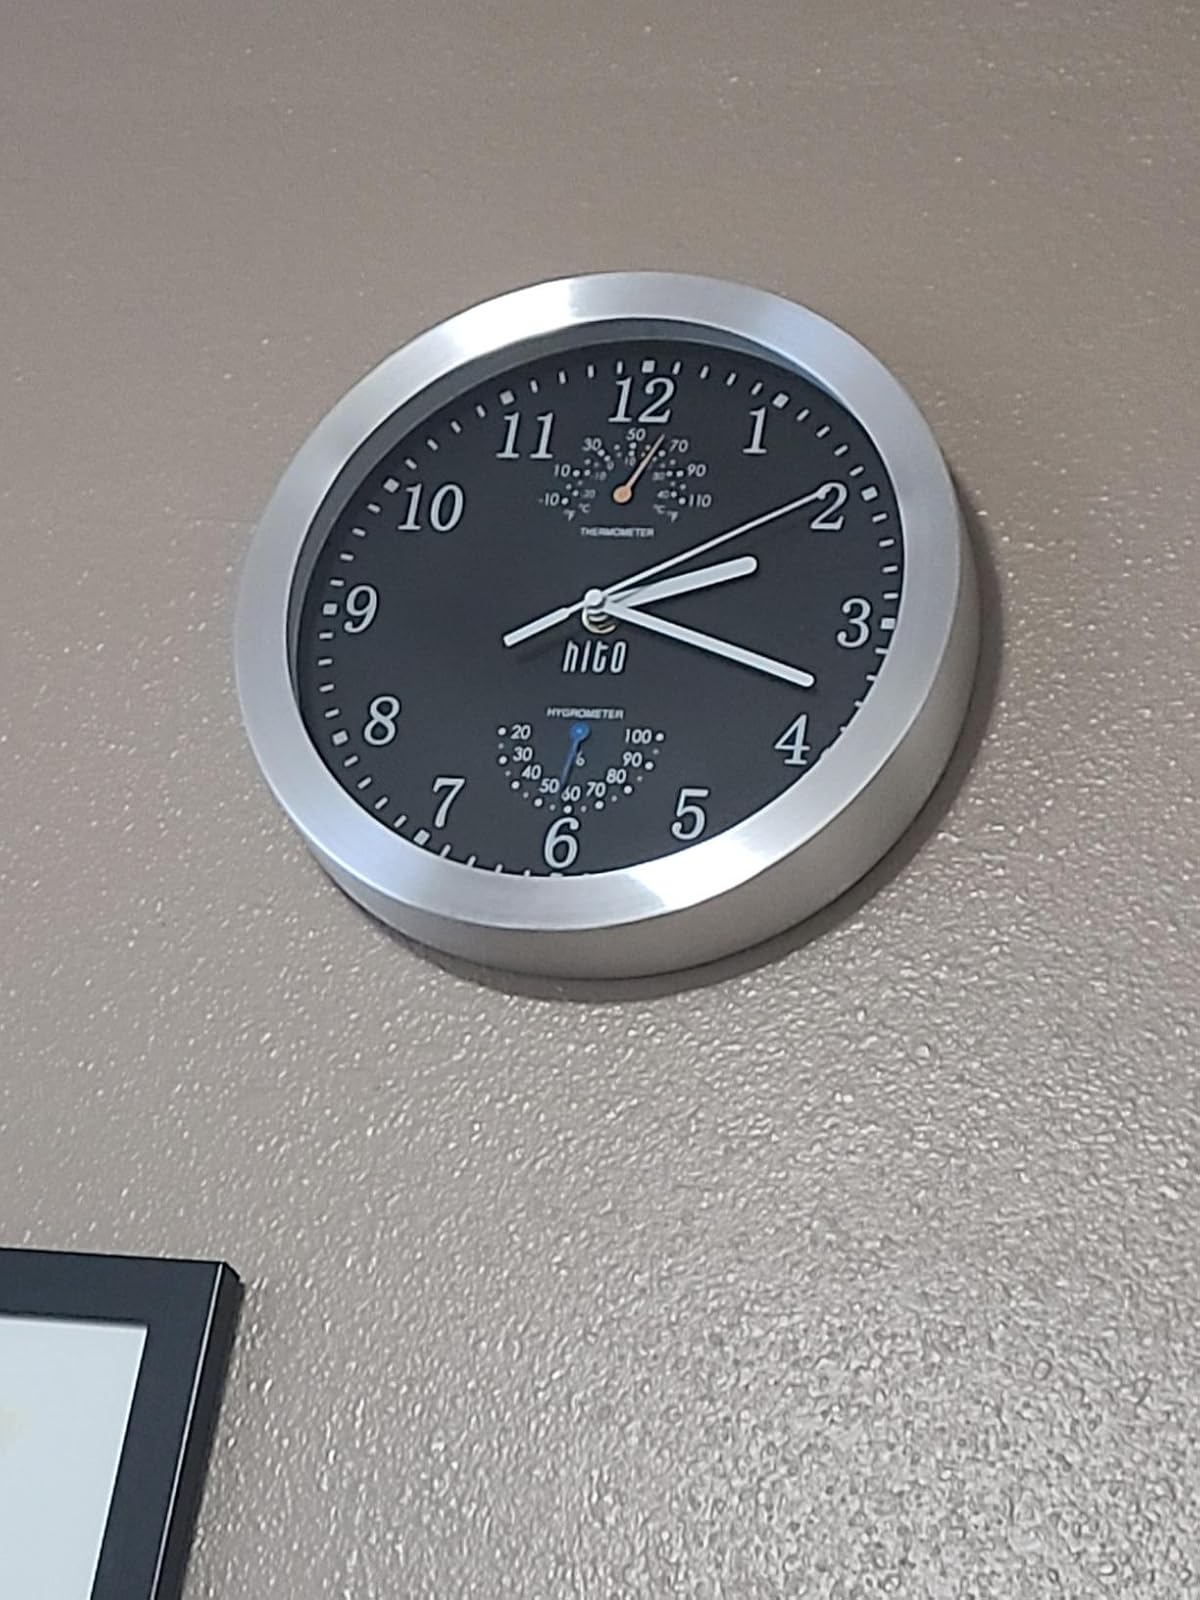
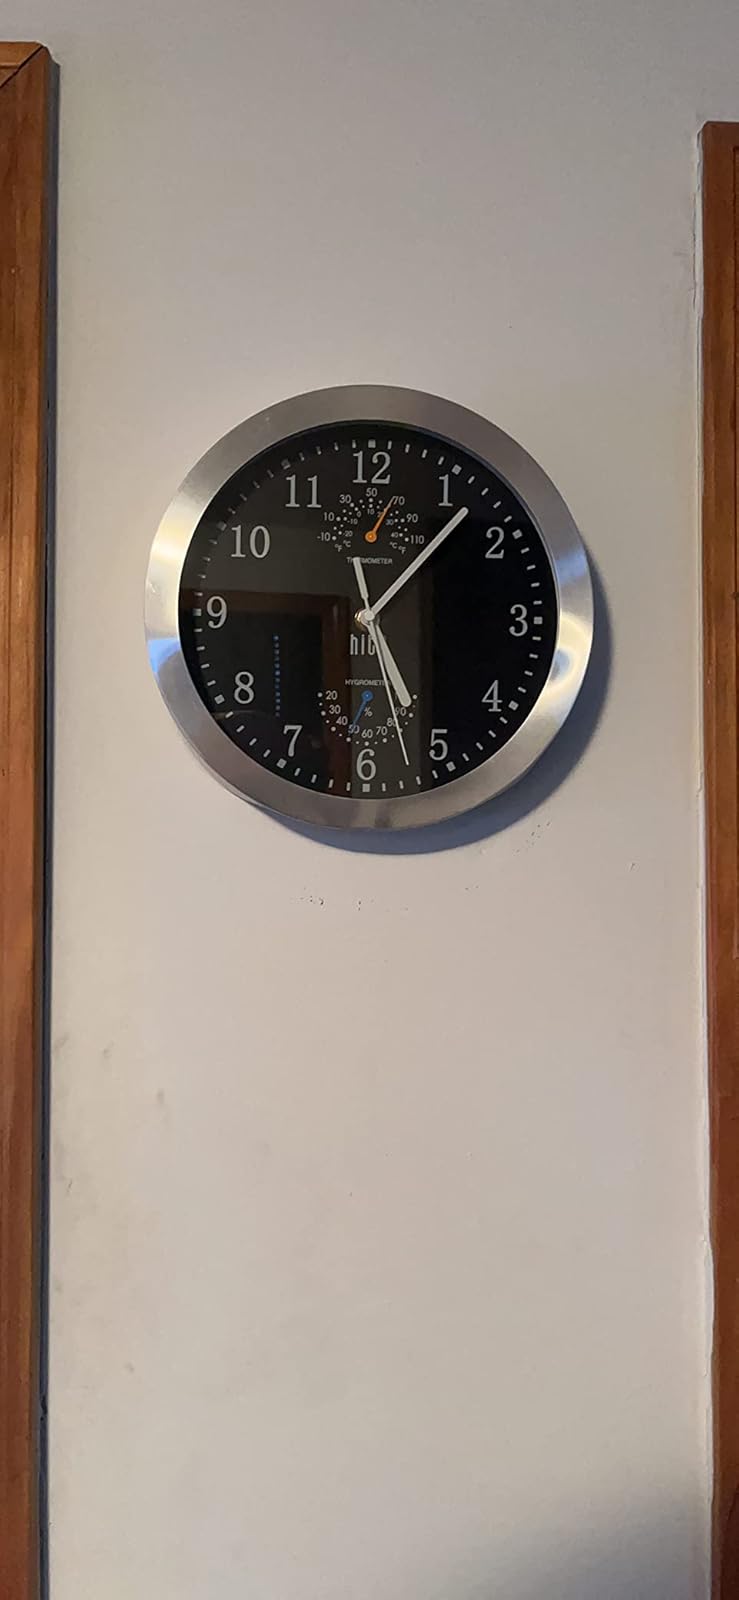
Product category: clock
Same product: yes